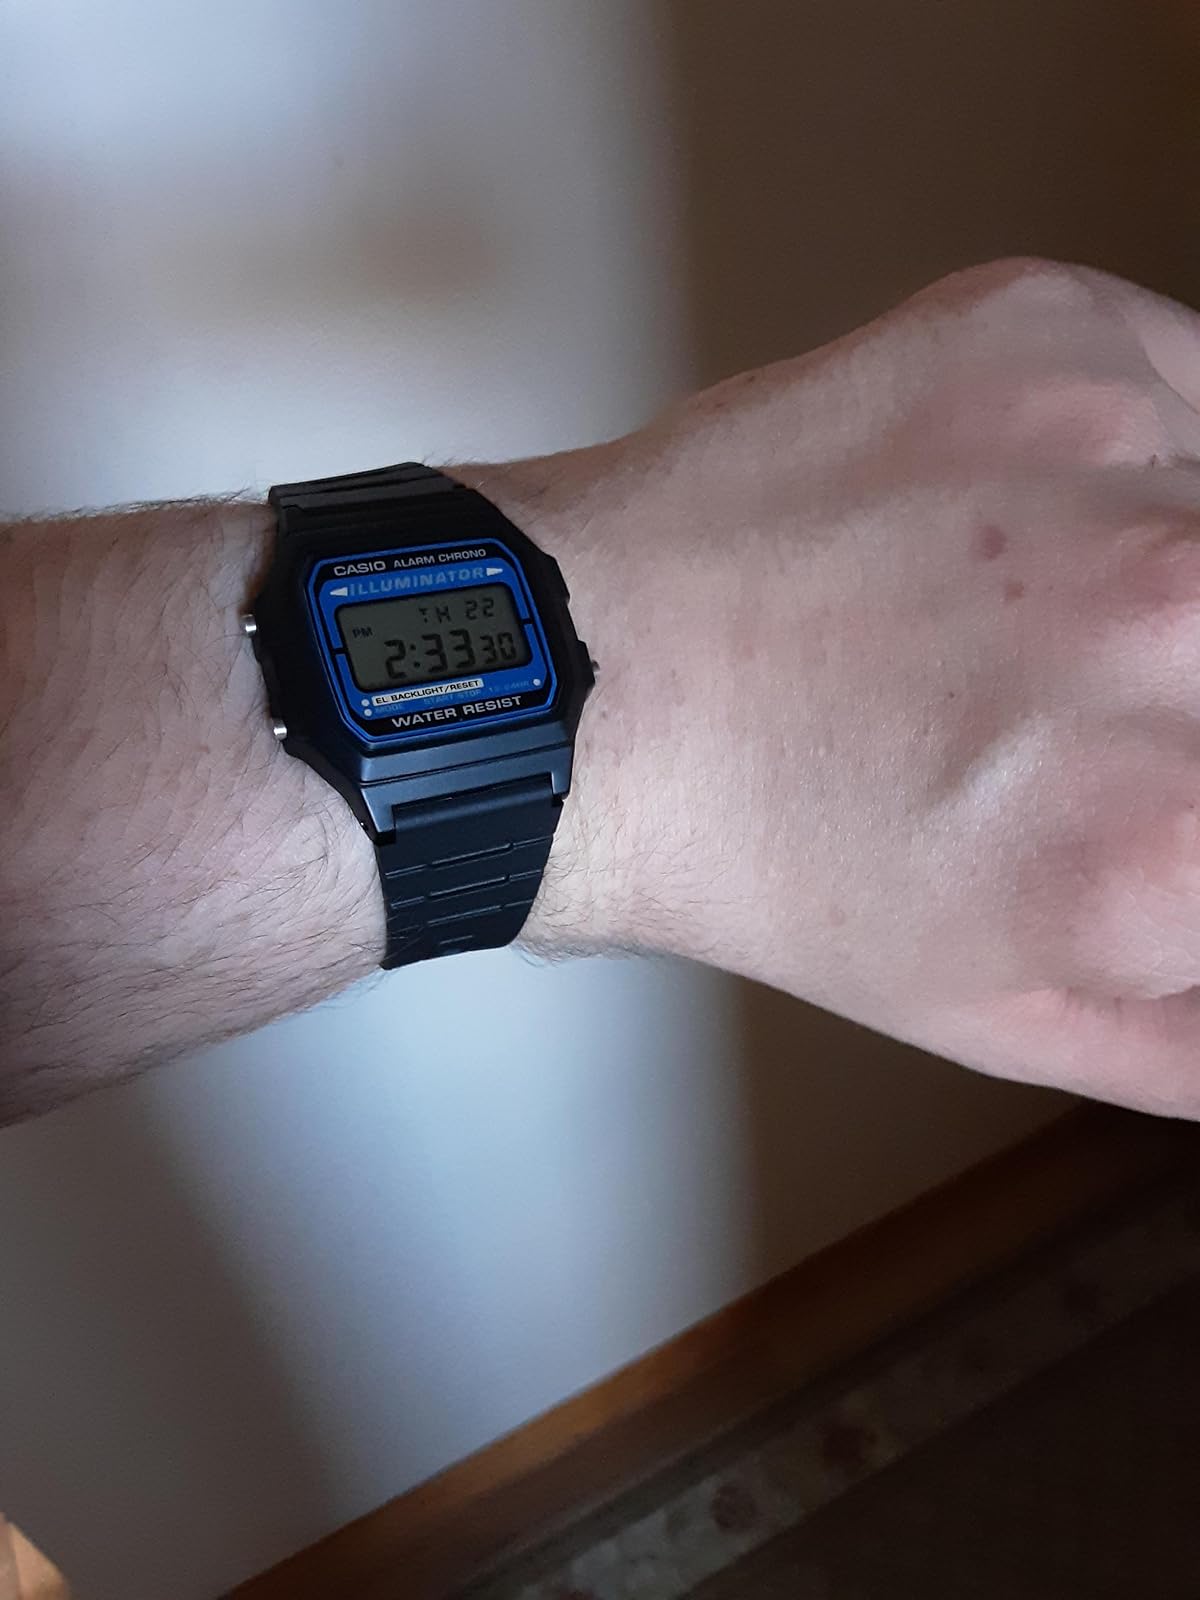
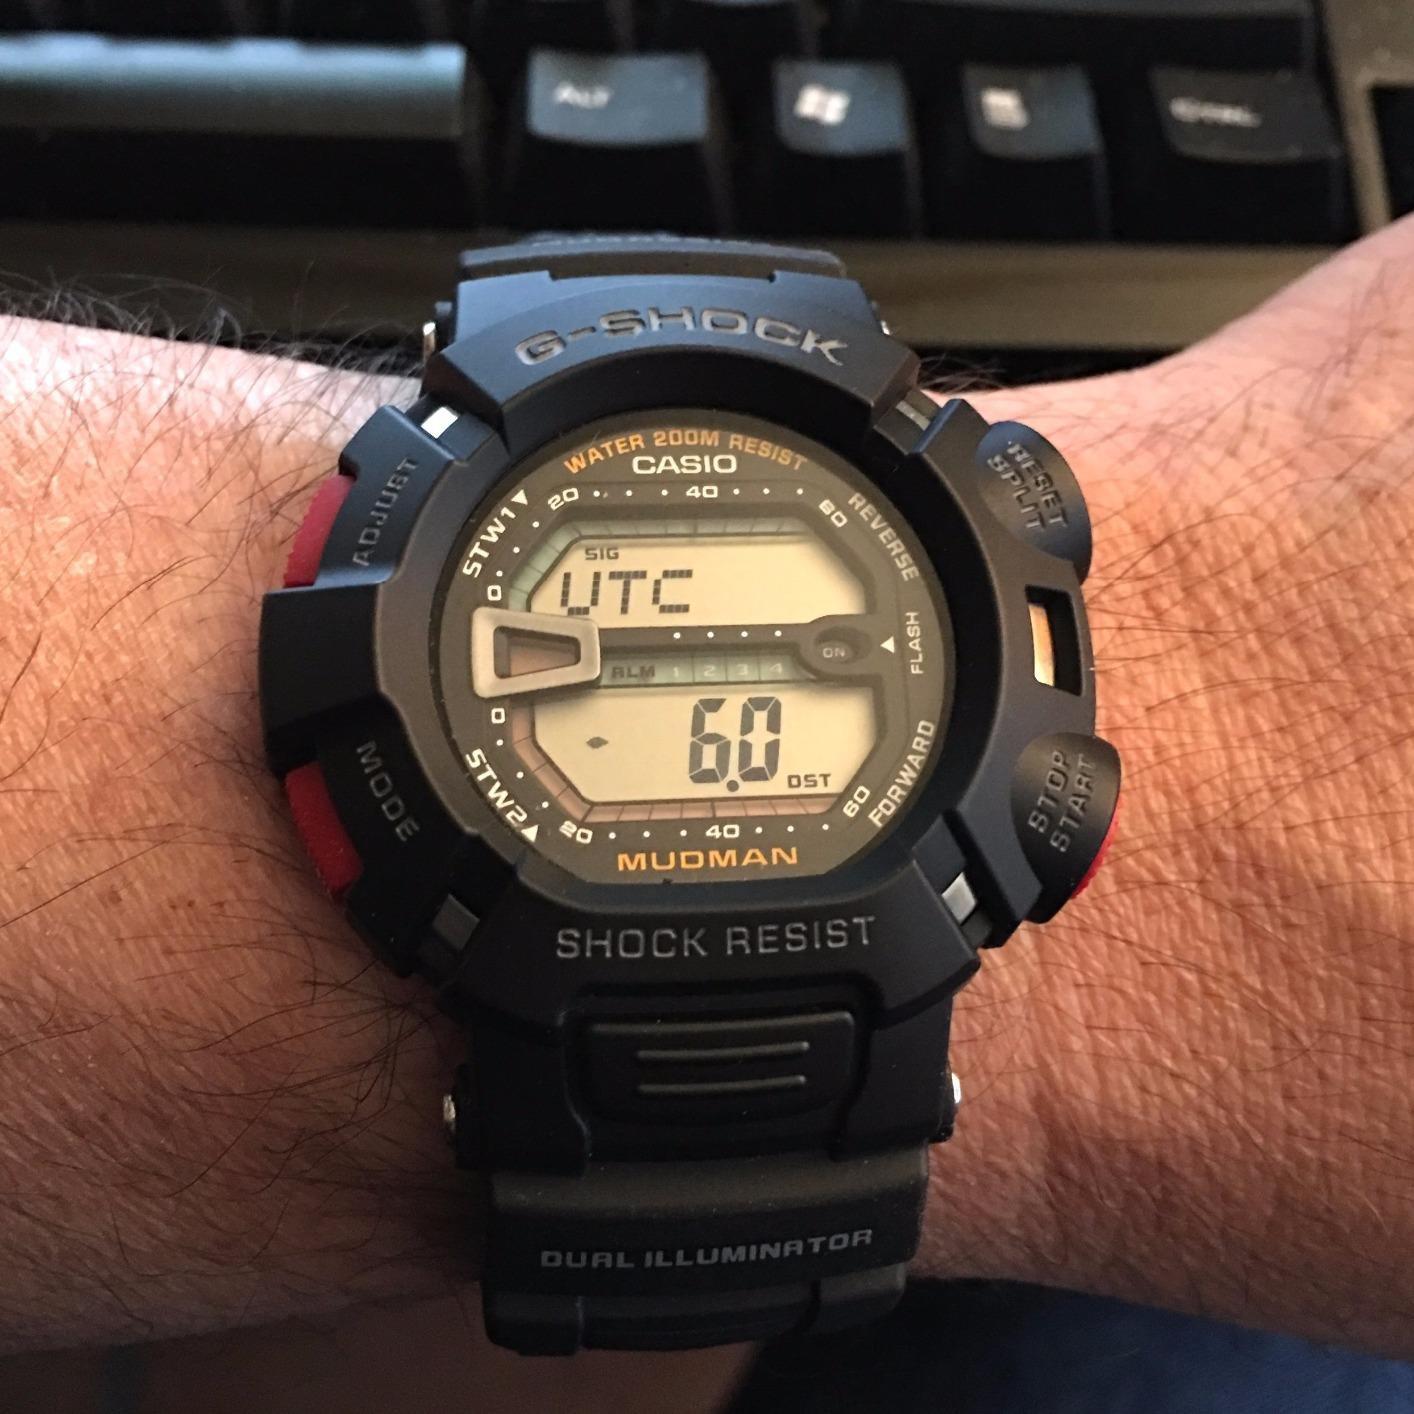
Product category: accessories_watch
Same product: no